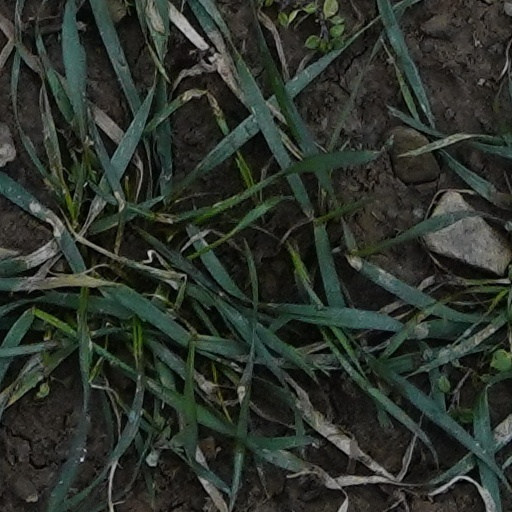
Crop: wheat